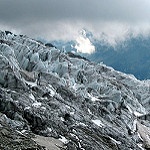
Scene: Outdoor